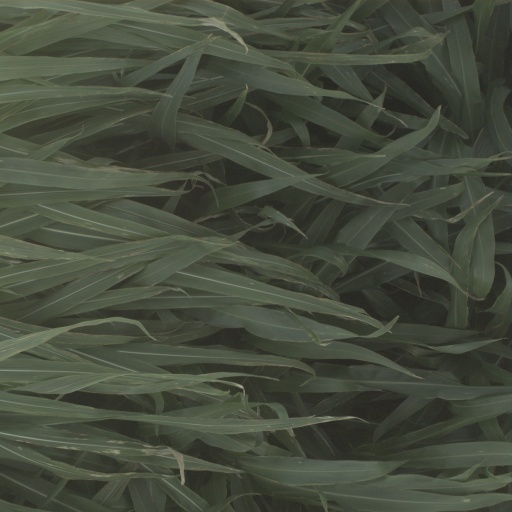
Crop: sorghum